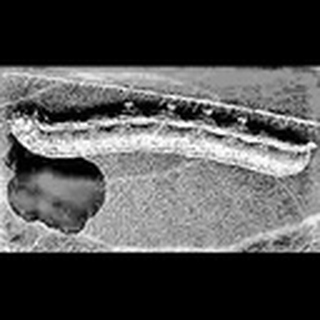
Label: cotton_army_worm